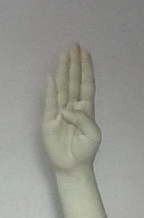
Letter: kaaf